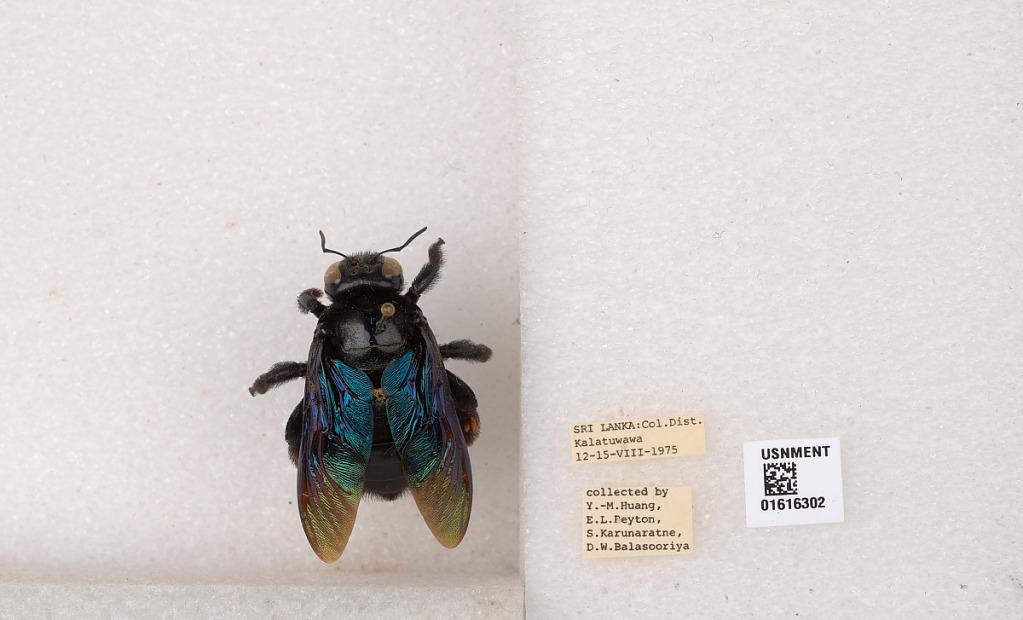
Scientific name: Xylocopa (Mesotrichia) tenuiscapa Westwood
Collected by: V. Huang, M. Huang, S. Karunaratne & D. Balasooriya
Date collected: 1975-8-12
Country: Sri Lanka
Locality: Col. Dist., Kalatuwawa